Sky position (RA, Dec in degrees): 152.629, 2.65
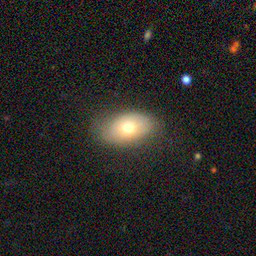
Galaxy morphology: In-between Round Smooth Galaxies